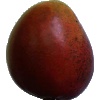
Label: Mango Red 1